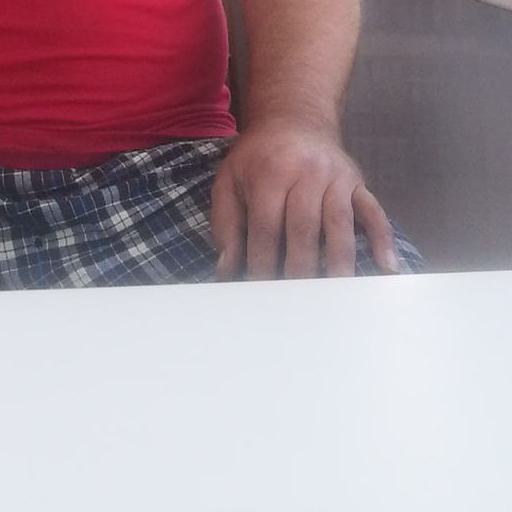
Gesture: no_gesture